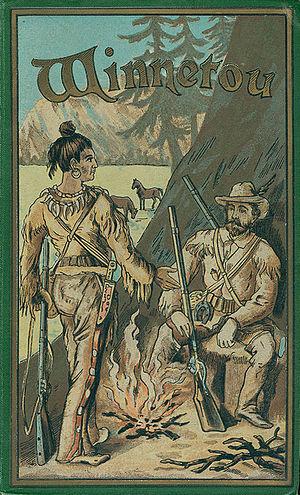
Winnetou est un Apache de fiction créé par le romancier allemand Karl May pour un roman publié en 1879 et qui a été développé dans la trilogie Winnetou publiée en 1893. Son frère de sang est Old Shatterhand.